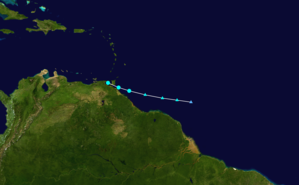
La saison cyclonique 2017 dans l'océan Atlantique nord devait s'étendre officiellement du 1ᵉʳ juin au 30 novembre 2017 selon la définition de l'Organisation météorologique mondiale. Elle fait partie de la série de catastrophes environnementales de l'été 2017. C'est la première année que le National Hurricane Center américain a commencé à émettre des avis et avertissements pour des « cyclones tropicaux potentiels », des perturbations qui n'ont pas encore atteint au moins le stade de dépressions tropicales mais qui ont une probabilité élevée de le devenir et qui peuvent causer des effets importants aux terres dans les 48 heures suivantes. Les avis pour ces tempêtes potentielles auront le même contenu que les avis normaux mais incluront la probabilité de développement.